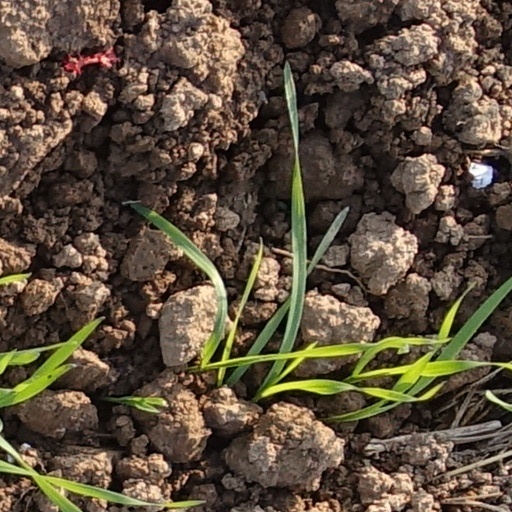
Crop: wheat